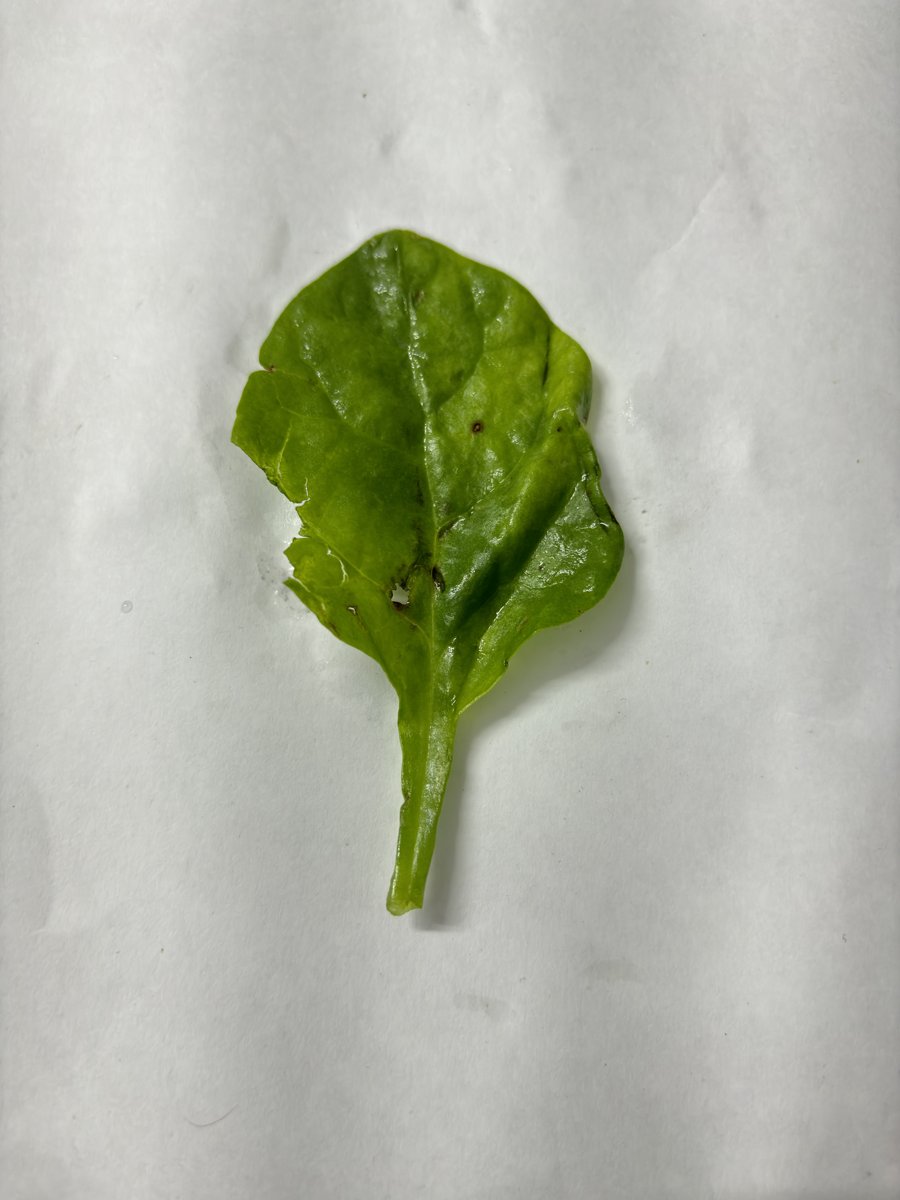
Label: Pest-Damage